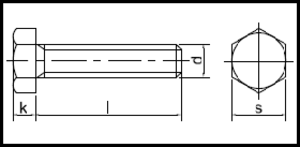
DIN 933
DIN 933
Sætskrue ISO 4017
DIN 933 er en DIN-standard for en sætskrue.